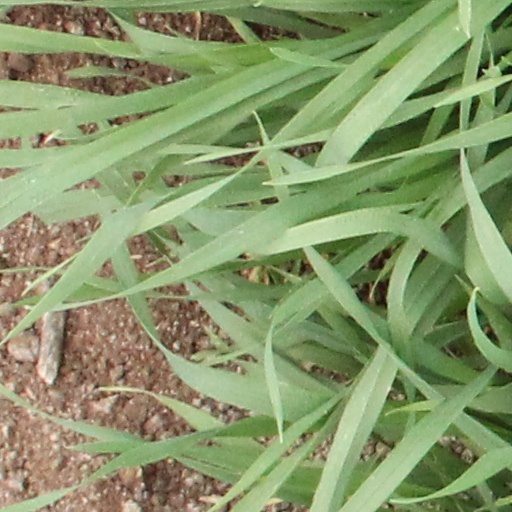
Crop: wheat